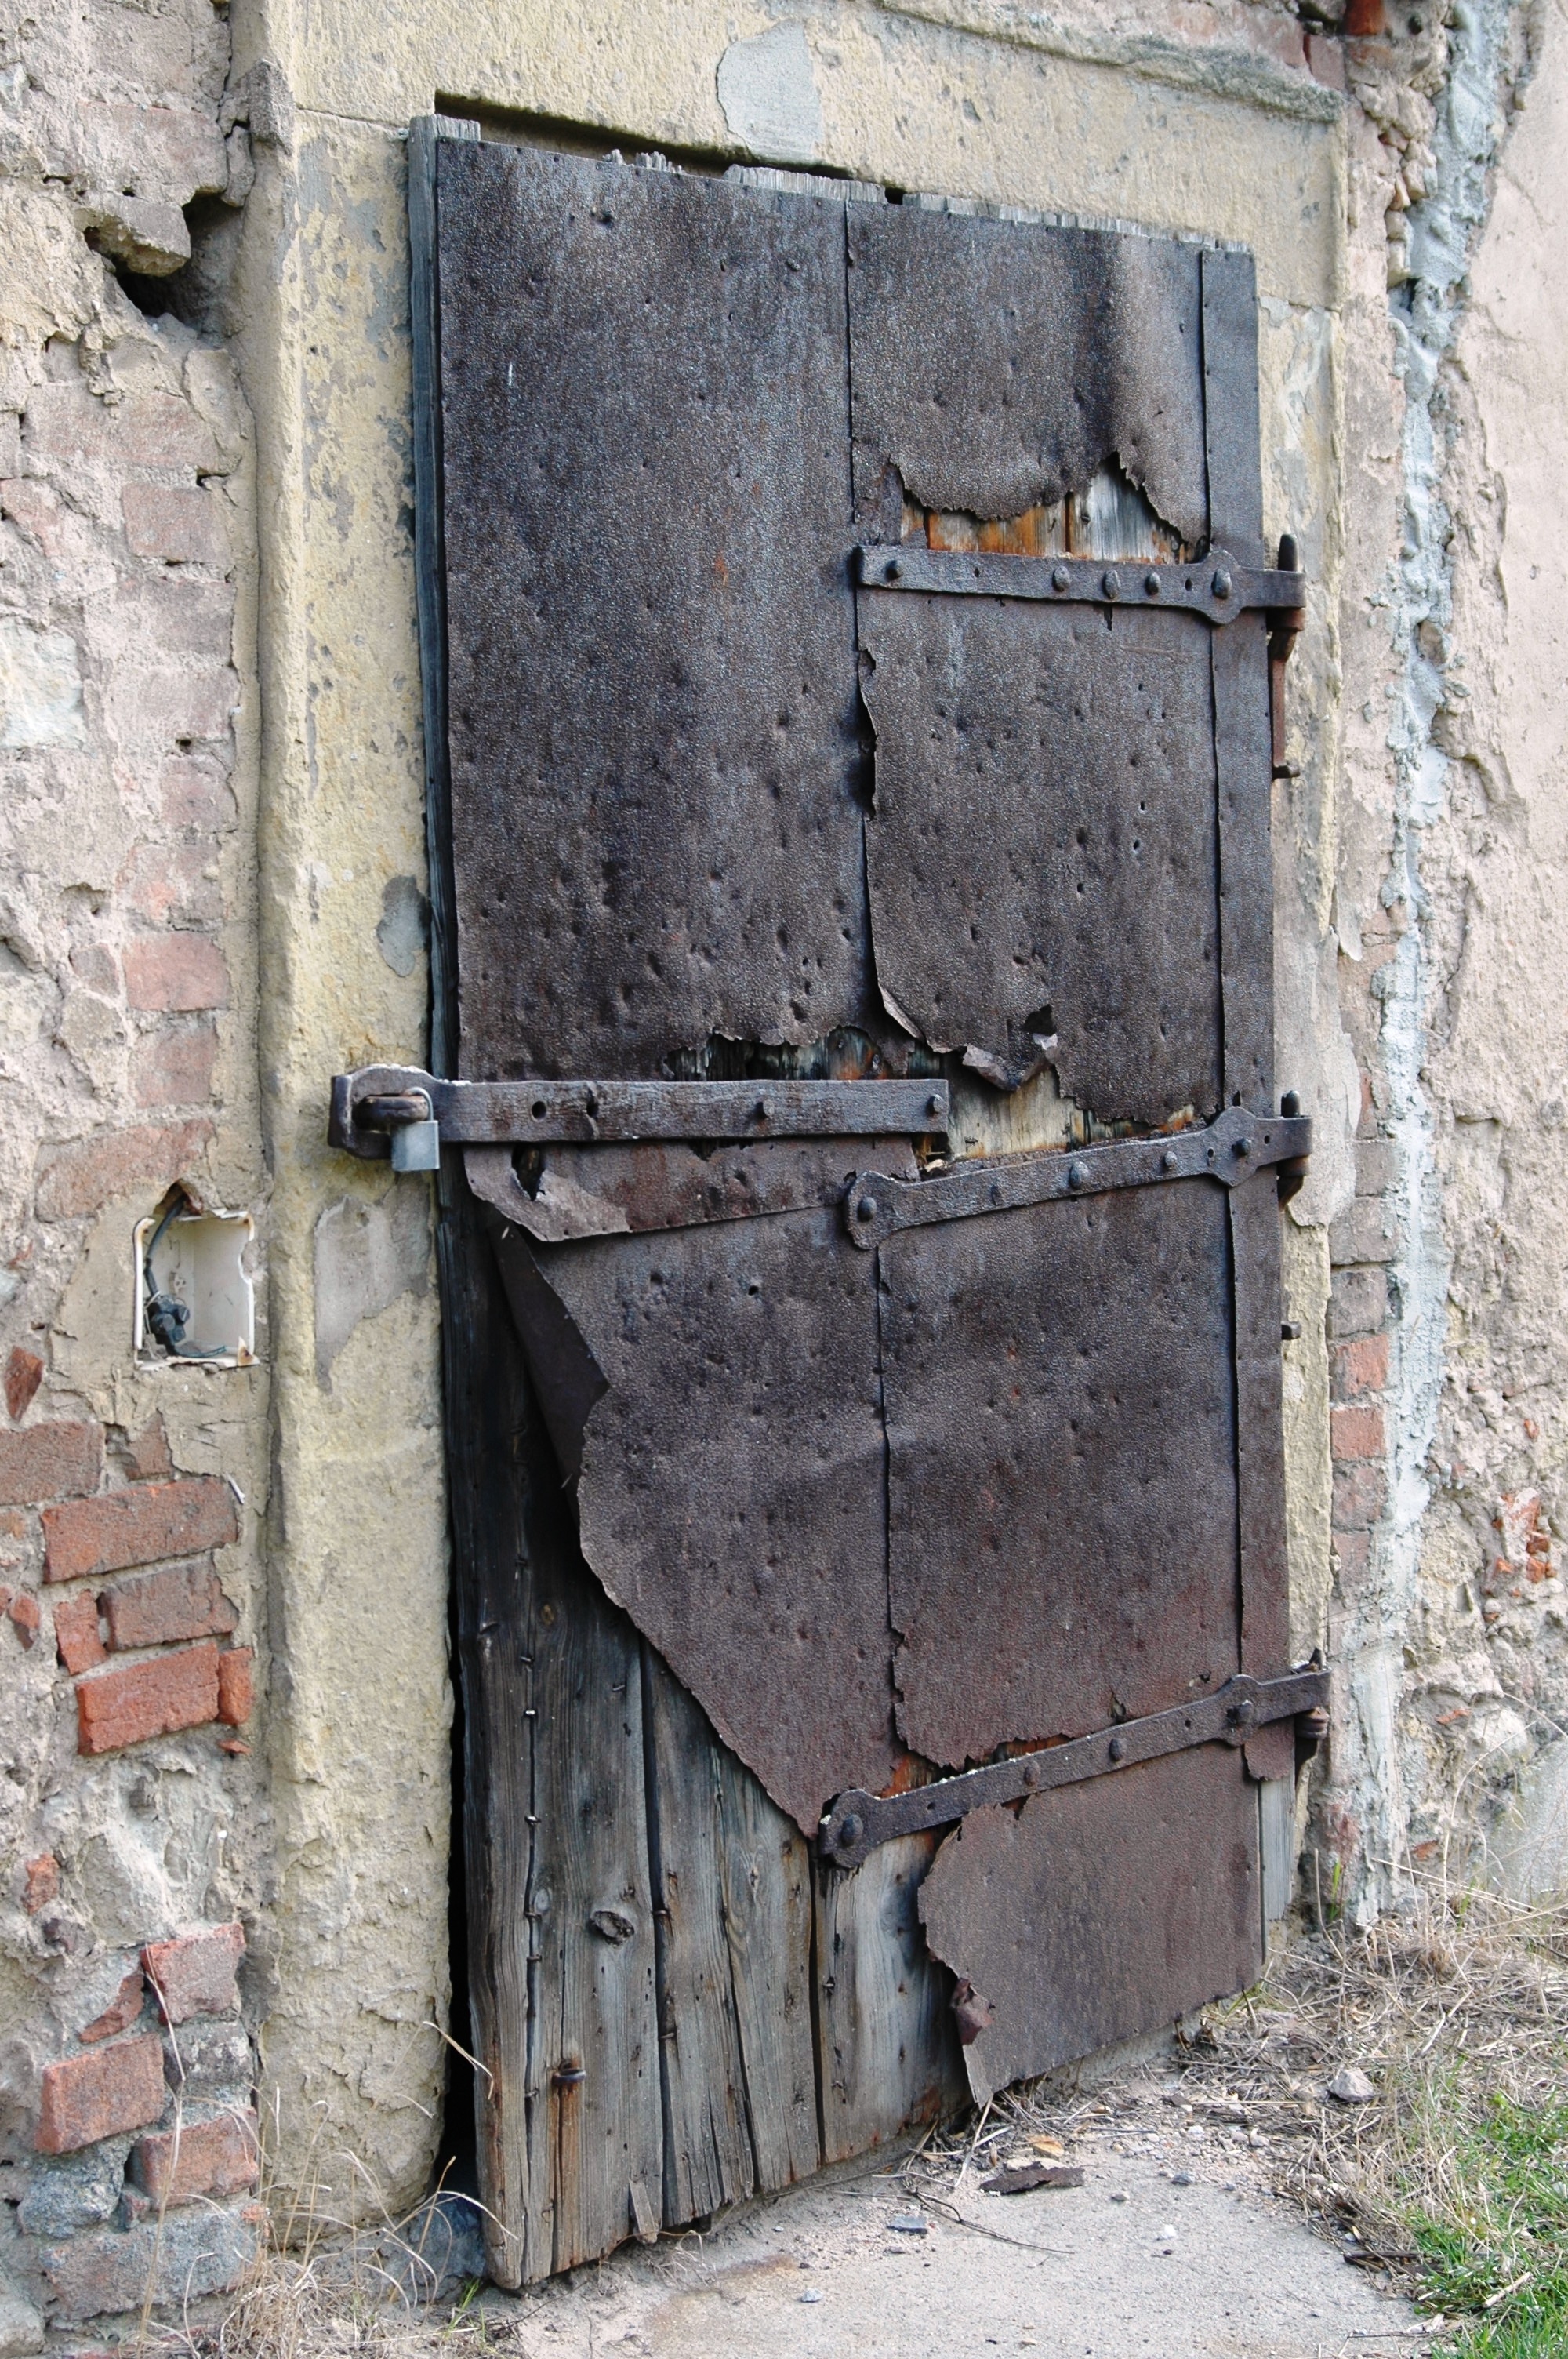
road, wall, alley, urban area, house, street, ancient history, wood, ruins, facade, window, door, brick, village, history